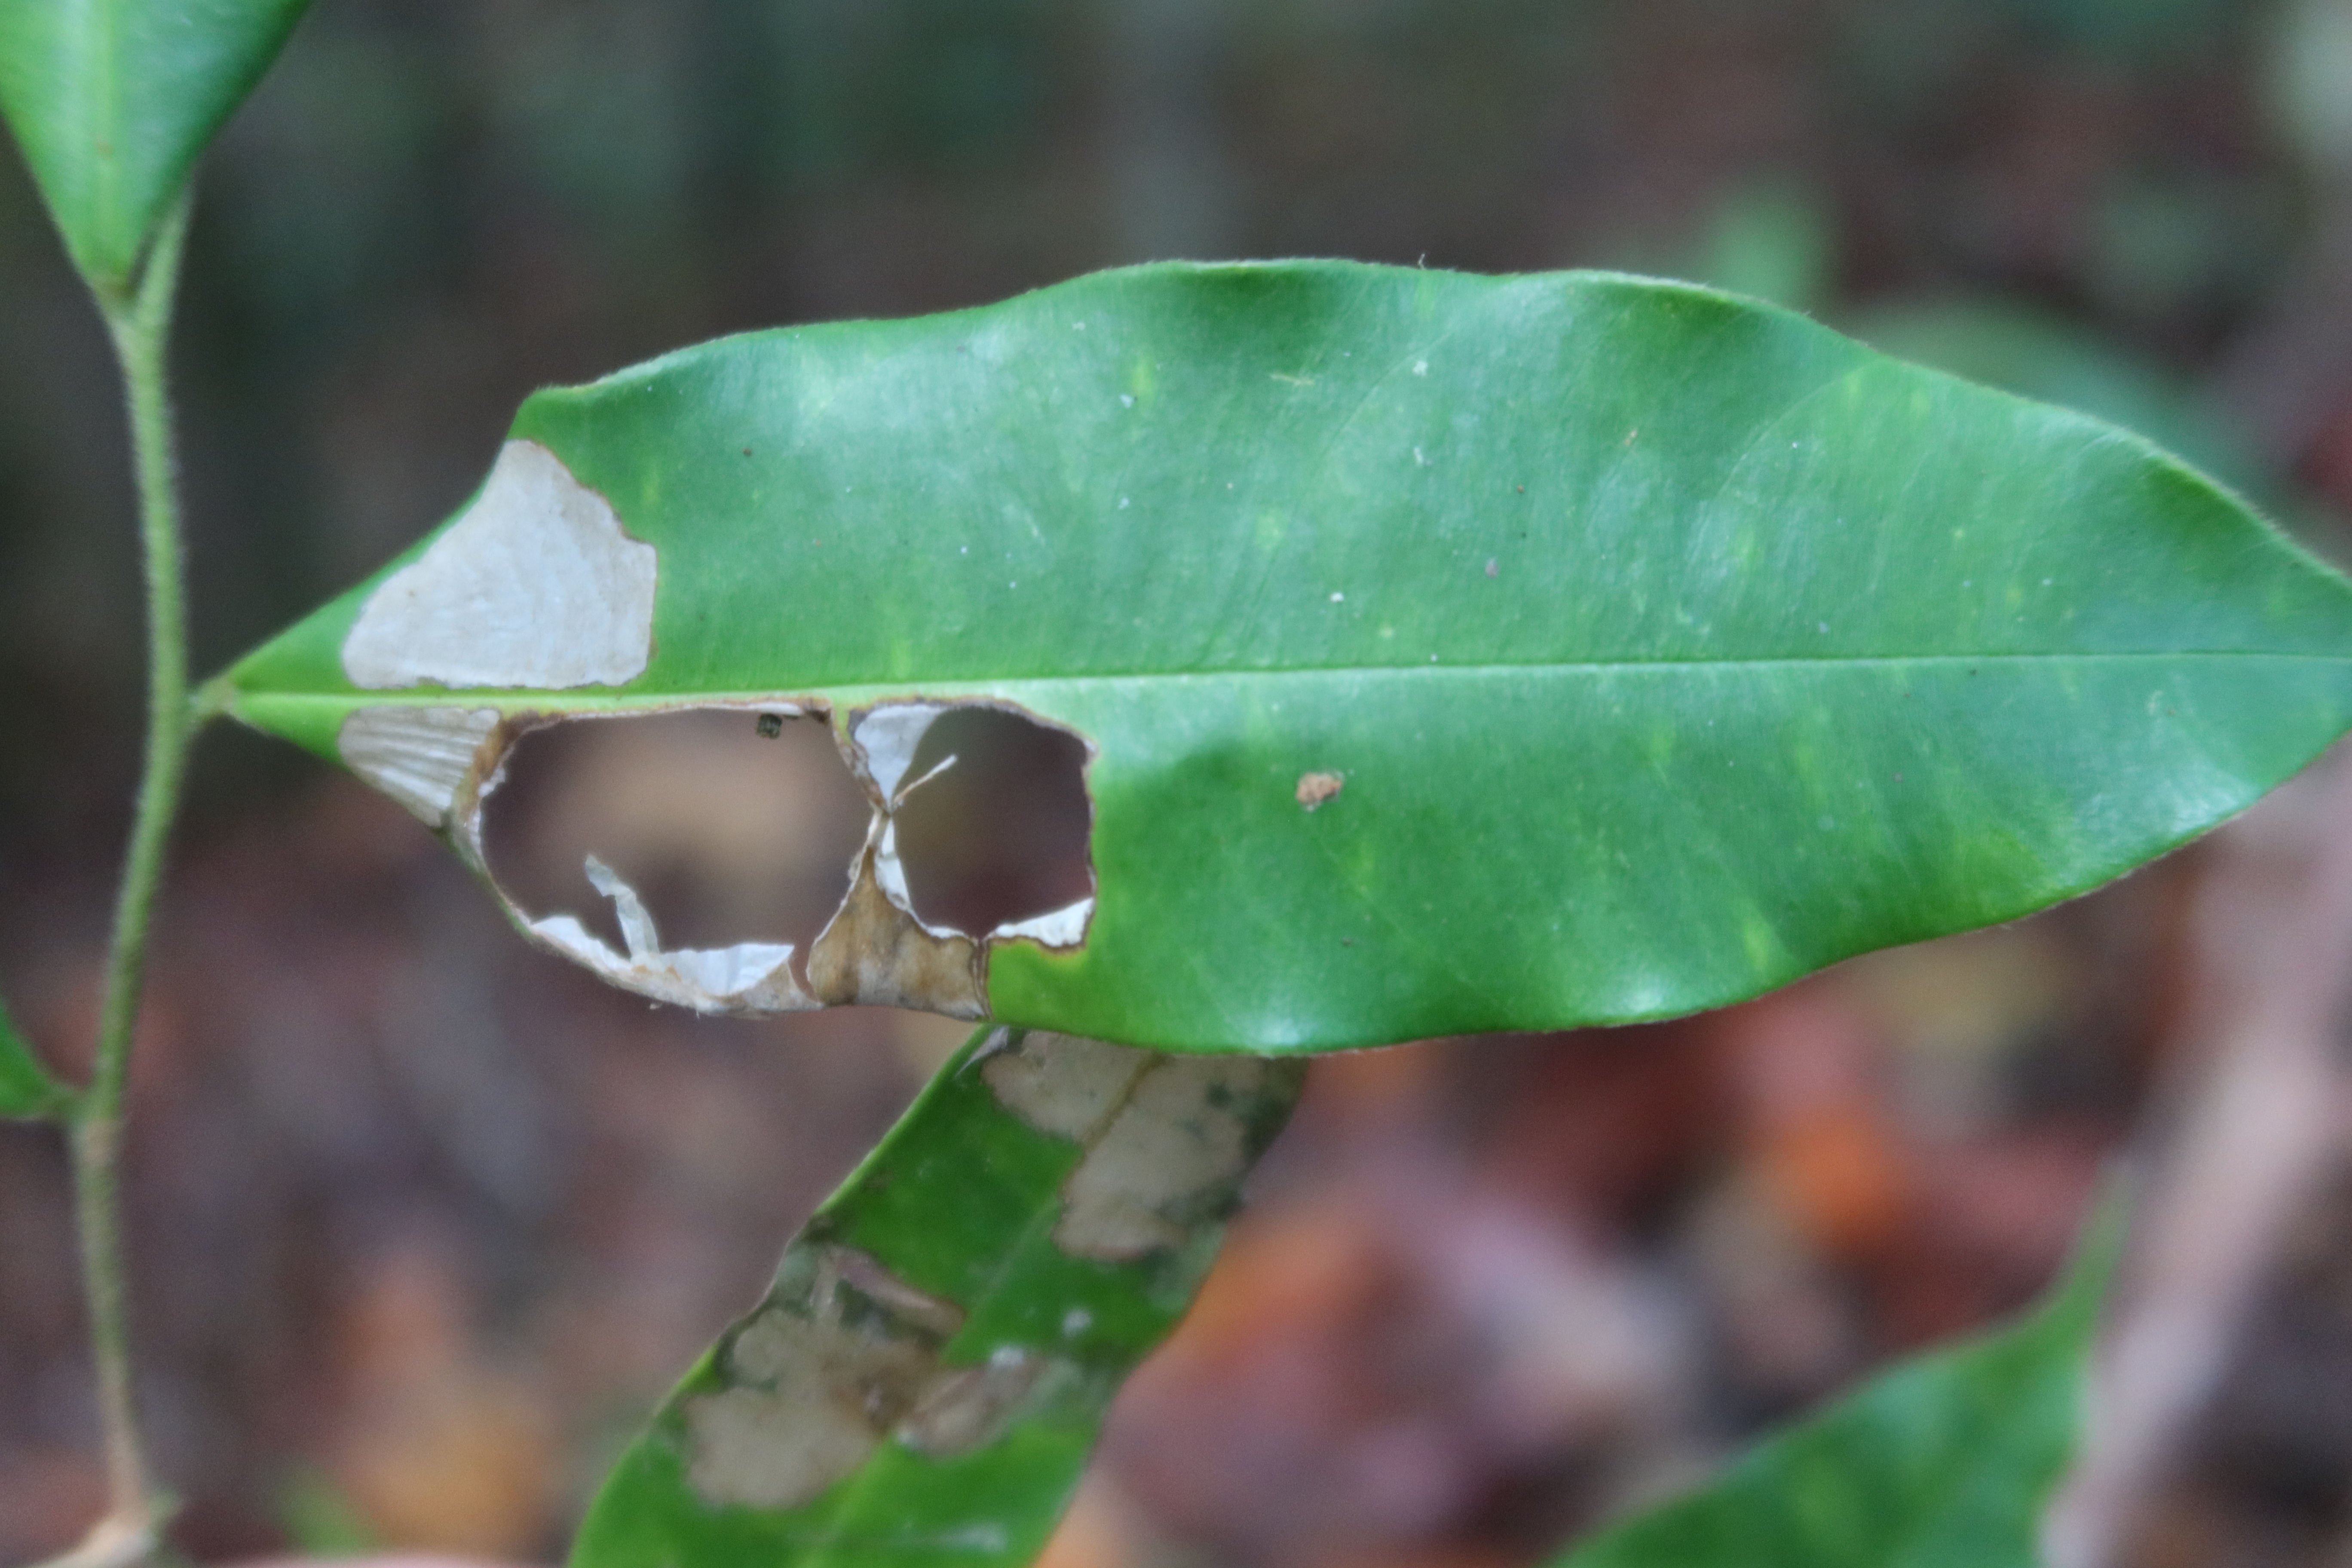
Label: Translucent lesion